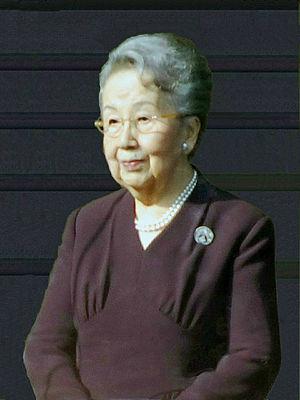
Yuriko Takahito de Mikasa, née Yuriko Takagi le 4 juin 1923 à Tokyo, est la veuve du prince Takahito de Mikasa, fils cadet de l'empereur Taishō, frère de l'empereur Hirohito, oncle de l'empereur Akihito et grand-oncle de l'empereur Naruhito. La princesse Yuriko de Mikasa est donc membre de la famille impériale japonaise par alliance.
La maison impériale ou famille impériale du Japon, aussi nommée lignée Yamato, comprend les membres de la famille étendue de l’empereur du Japon qui conservent des obligations officielles, et dont les biens appartiennent au trône du chrysanthème et sont donc gérés par l’Agence de la maison impériale.